List of Hundred episodes

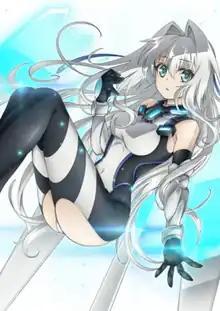
Cover art for the first Blu-ray volume, featuring Emilia Hermit.

"Hundred" is based on the light novel series of the same name written by Jun Misaki and illustrated by Nekosuke Ōkuma. The series adaptation was announced in the ninth volume's cover. It was produced by Production IMS and directed by Tomoki Kobayashi. It aired from April 5 to June 20, 2016. The opening theme is "Bloodred" by D-Selections, and the first ending theme is "Eyes On Me" by Rumi Ōkubo and Mayu Yoshioka. The second ending theme is "Tabooless" by M.A.O, Rika Kinugawa, and Yui Makino. The third ending theme is "Hardy Buddy" by Yuka Ōtsubo and Wataru Hatano. The fourth ending theme is "Jewels of Love" by Mayu Yoshioka and Kaya Okuno. Funimation has licensed the series in North America.